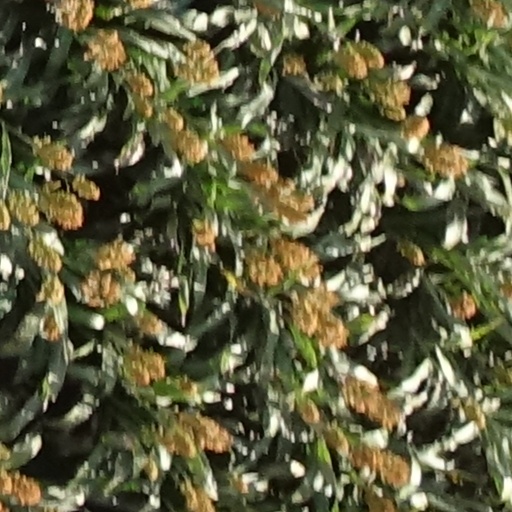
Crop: sorghum